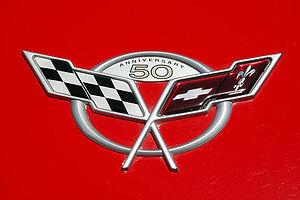
La Chevrolet Corvette est une famille d'automobiles sportives, lancée le 30 juin 1953 à Flint, dans le Michigan, par la marque américaine Chevrolet. Un prototype aux lignes strictement identiques avait été présenté au début de l'année 1953 au General Motors Motorama, le salon de l'auto organisé par General Motors dans l'hôtel Waldorf-Astoria de New York.